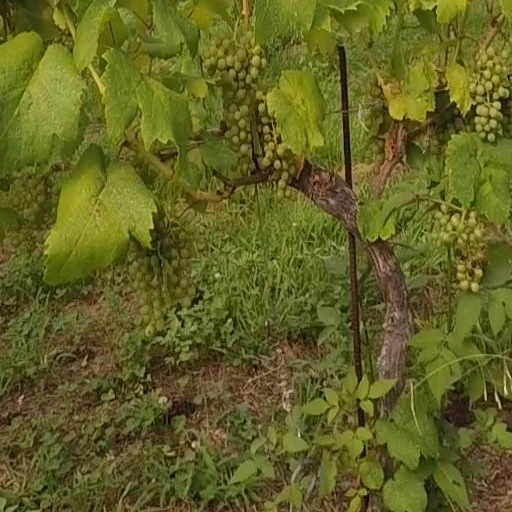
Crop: grape